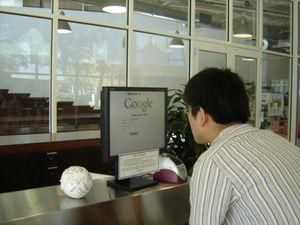
Les visiteurs doivent porter un badge et signer un accord de confidentialité. Español: Empleado registrándose en la entrada de Googleplex. 中文: 一訪客正在Google公司的總部Googleplex替自己製作訪客名牌及簽署電子同意書。. 한국어: 구글플렉스. Simple
Le Googleplex est le siège social de Google, situé au 1600 Amphitheatre Parkway à Mountain View, en Californie près de San José. Googleplex est un mot-valise formé à partir de Google et de complex et est une référence au grand nombre gogolplex valant 10 = 10¹⁰¹⁰⁰. Le Googleplex est l'un des 23 sites nord-américains de la firme. Google possède aussi 23 sites en Europe, 14 en Asie et dans le Pacifique, 5 au Moyen-Orient et 3 en Amérique latine.